John Arnold (cinematographer)

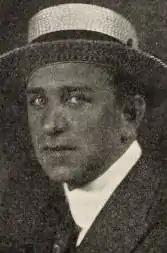
John Arnold in 1922

John Arnold (1889–1964) was an American cinematographer. He began his career in 1914, and in the next 15 years, he shot 86 films. He also worked in film administration, directing the cinematography department at MGM, and was president of the American Society of Cinematographers from 1931 through 1937, and again from 1939 to 1941. By 1938, he was regarded as one of the most authoritative experts on cinematography. He invented several pieces of camera equipment and was awarded two Oscars, both Technical Achievement Awards. The first was in 1938 for improvements on the semi-automatic follow focus device used on motion picture cameras, while the second was in 1940 for the development of the MGM mobile camera crane.